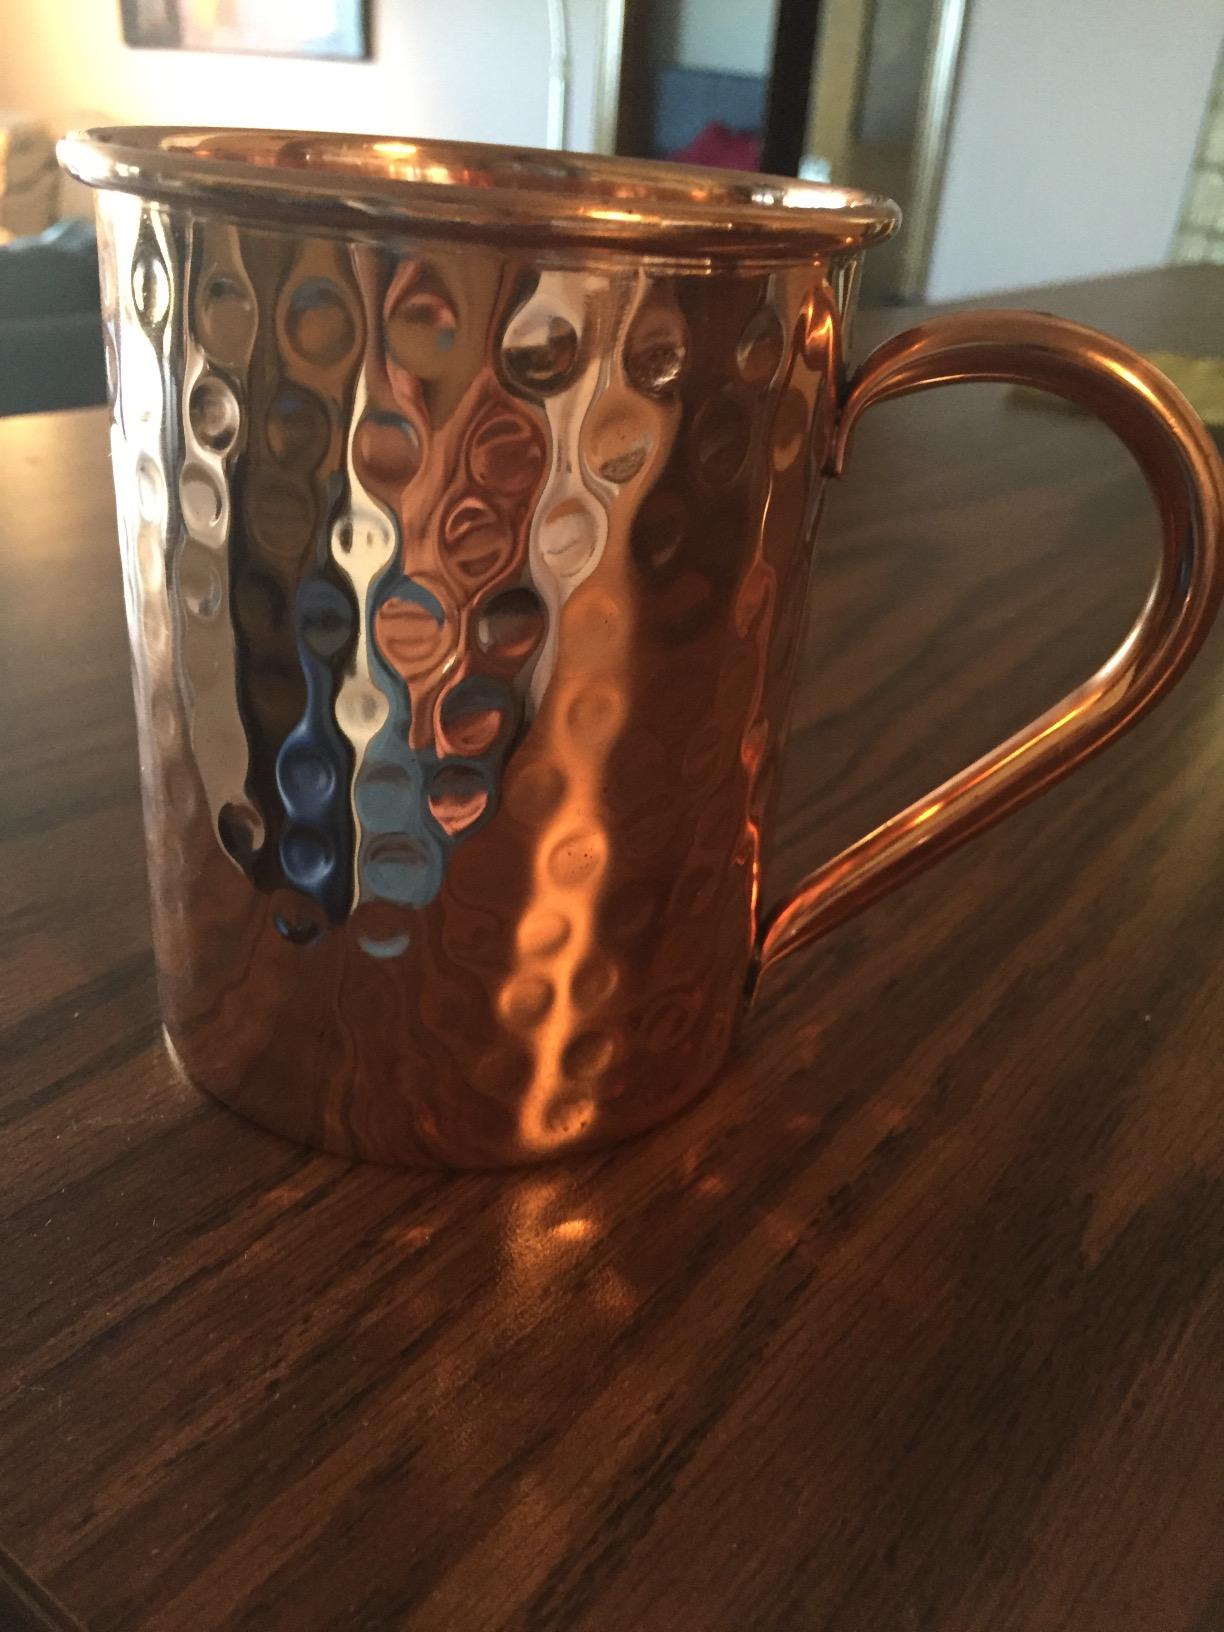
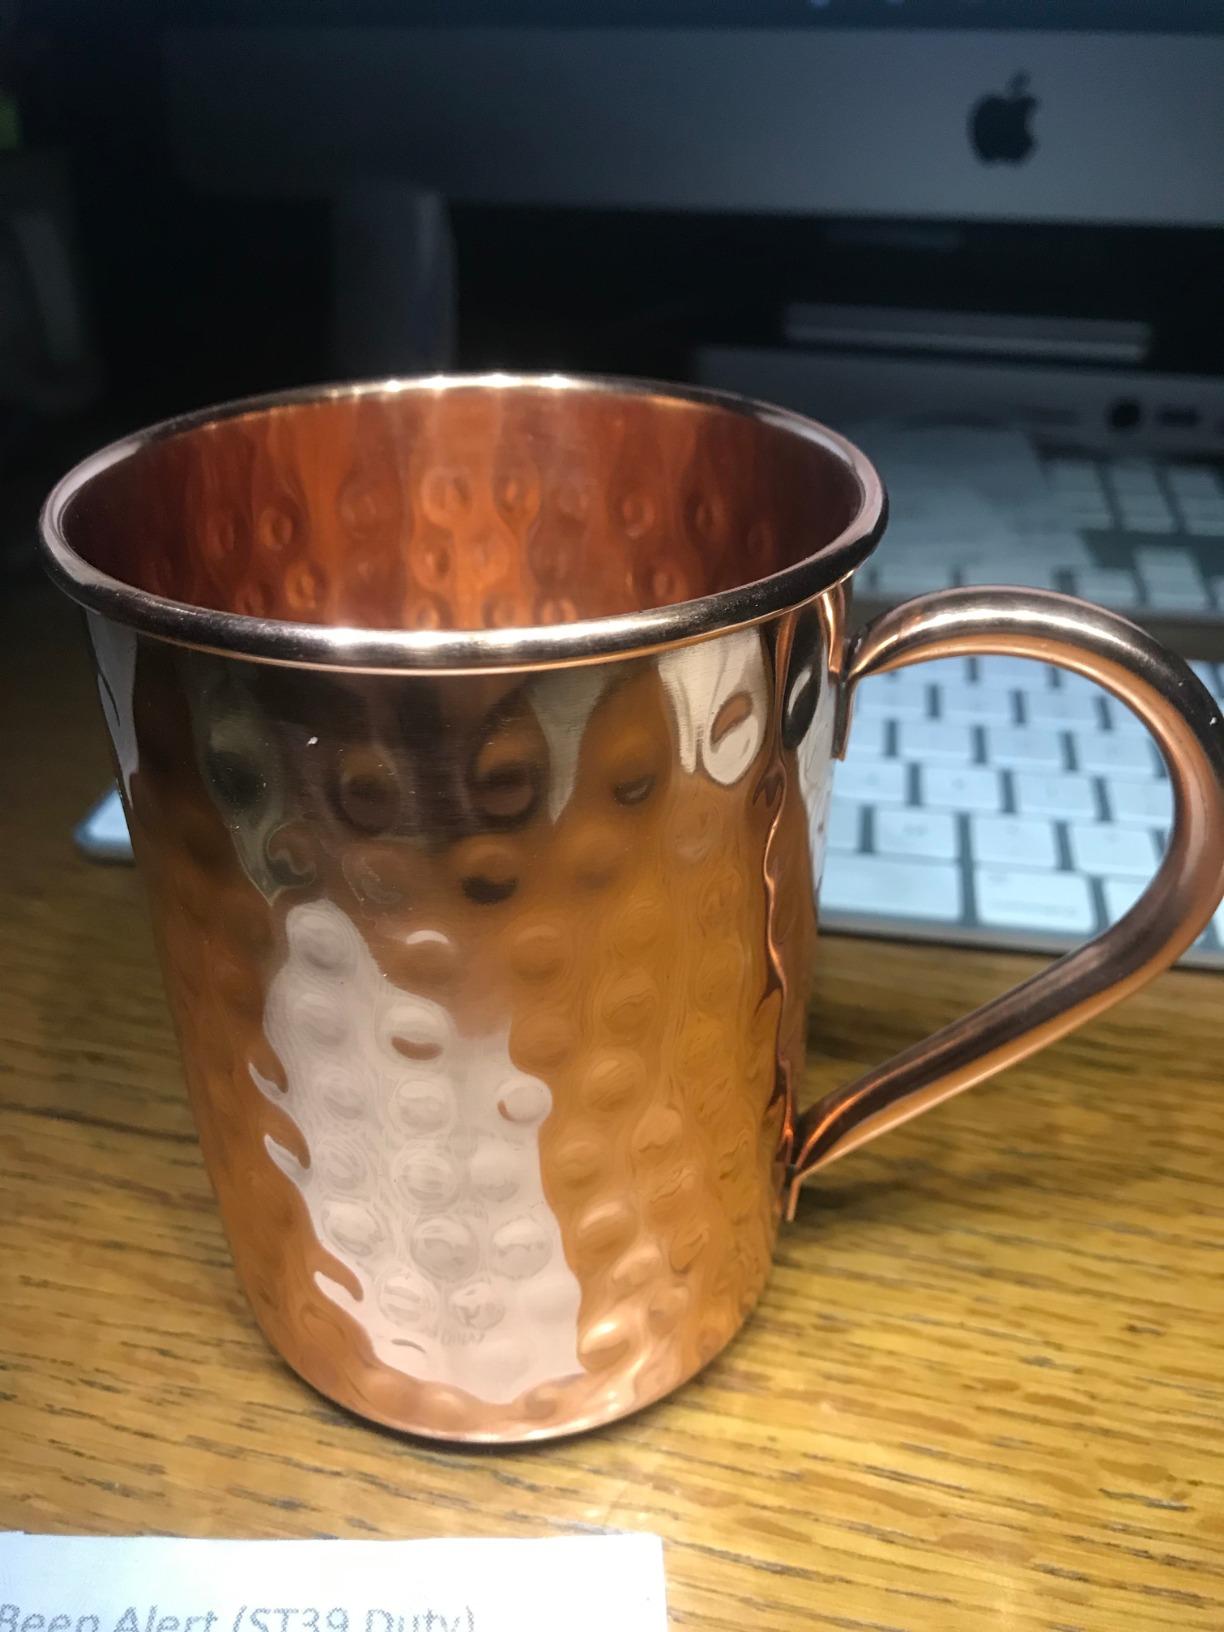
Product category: items_mug
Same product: yes